Gioachino Rossini

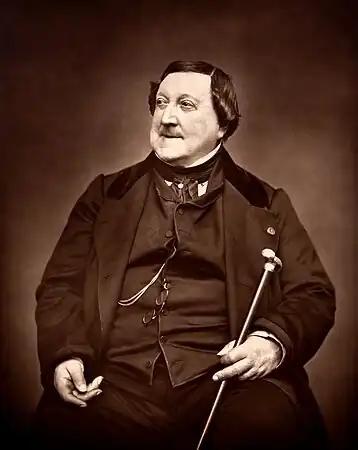
Rossini in 1865, by Étienne Carjat

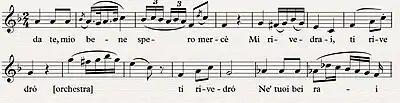
Extract from "Di tanti palpiti" ("Tancredi")

Jointly with "Semiramide", "Guillaume Tell" is Rossini's longest opera, at three hours and forty-five minutes, and the effort of composing it left him exhausted. Although within a year he was planning an operatic treatment of the Faust story, events and ill health overtook him. After the opening of "Guillaume Tell" the Rossinis had left Paris and were staying in Castenaso. Within a year events in Paris had Rossini hurrying back. Charles X was overthrown in a revolution in July 1830, and the new administration, headed by Louis Philippe I, announced radical cutbacks in government spending. Among the cuts was Rossini's lifetime annuity, won after hard negotiation with the previous regime. Attempting to restore the annuity was one of Rossini's reasons for returning. The other was to be with his new mistress, Olympe Pélissier. He left Colbran in Castenaso; she never returned to Paris and they never lived together again.